Nine Ladies

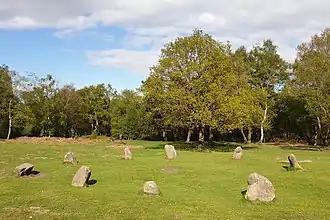
The main stone circle at the Nine Ladies

Archaeologists have attributed the Nine Ladies to a Bronze Age date, with Burl suggesting more specifically that it was probably created in the Early Bronze Age. It is possible that the site underwent multiple phases of construction, for instance being an earthwork structure that only later had stones added to it.